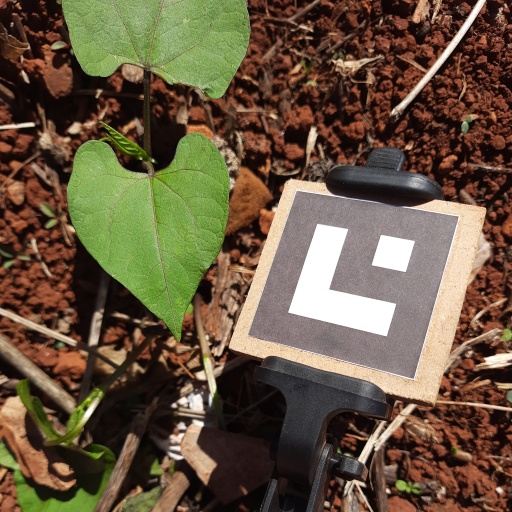
Observations: flat surface, no eating holes, under sunlight